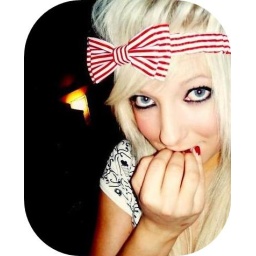
Post-partying messy hair and a DIY T-shirt dress in the bathroom at 4am in Las Vegas!